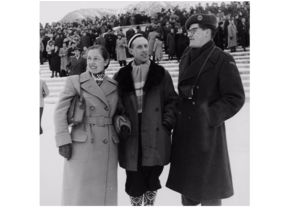
Eilert Dahl à Garmisch
Eilert Dahl est un ancien fondeur norvégien. Dans sa carrière, Eilert Dahl a remporté une fois, en 1948, la Kongepokal.